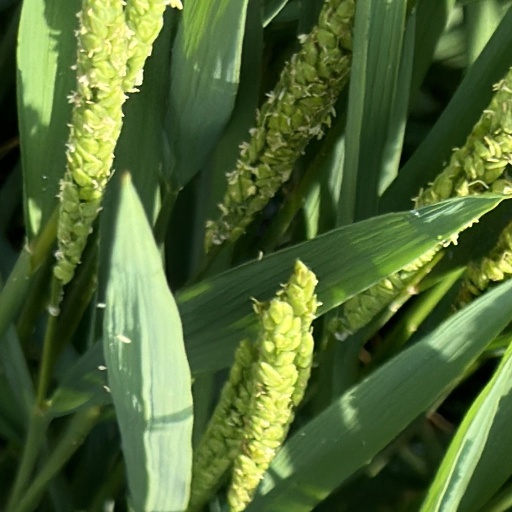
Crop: rice